Target tug

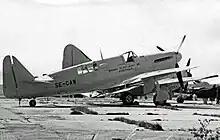
Fairey Firefly TT.1 target tug, painted mustard yellow, of the Swedish Flight Service at Manchester (Ringway Airport) in 1955

The use of such aircraft continued post-war, although a trend developed whereby ex-military aircraft were purchased, modified and operated by civilian companies under contract. Deutsche-Luftfahrt Beratungsdienst of West Germany and Svensk Flygtjänst AB of Sweden were two notable companies in the field in the post-war years, operating such types as the Hawker Sea Fury, Fairey Firefly and Douglas Skyraider. Many air arms however continued to operate target tugs on their own behalf.